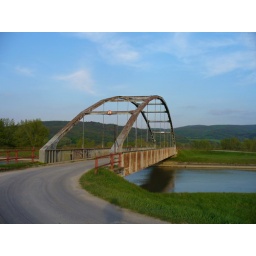
most cez Vah v Drahovciach / bridge across Vah river in Drahovce